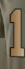
Number: 1